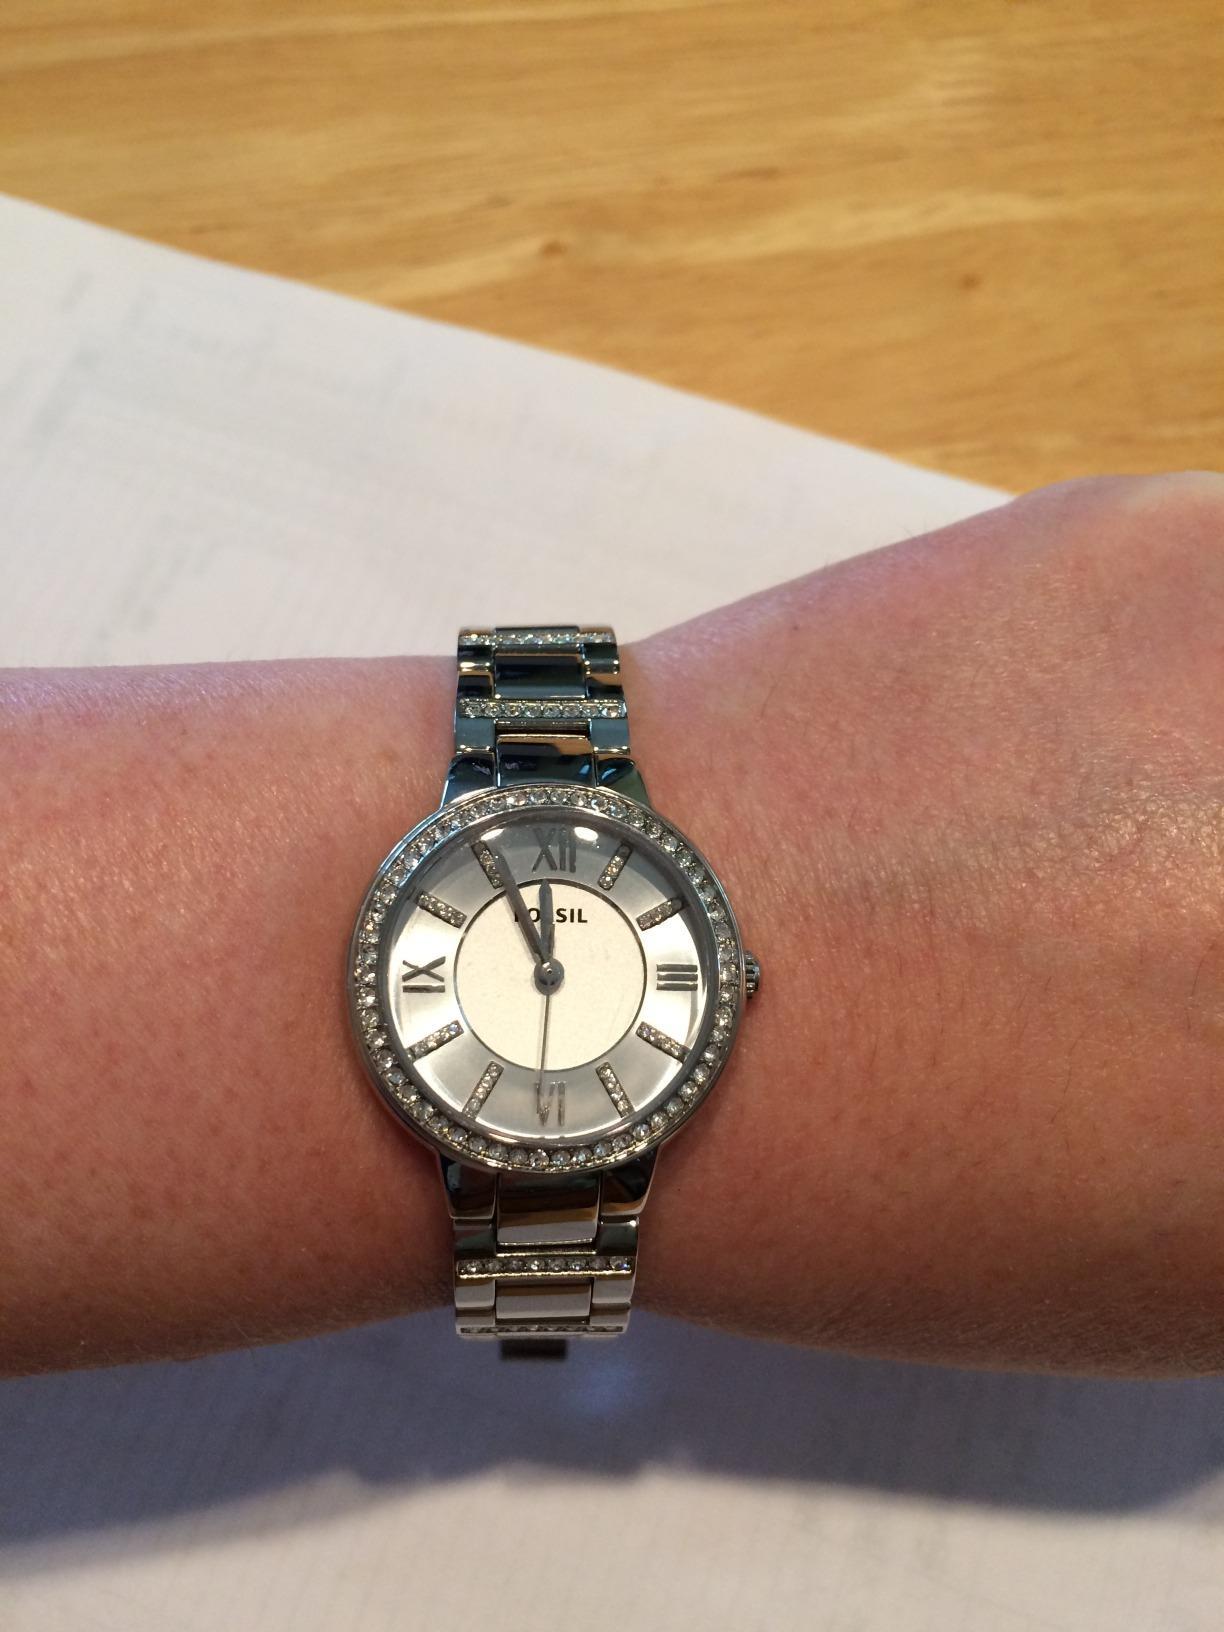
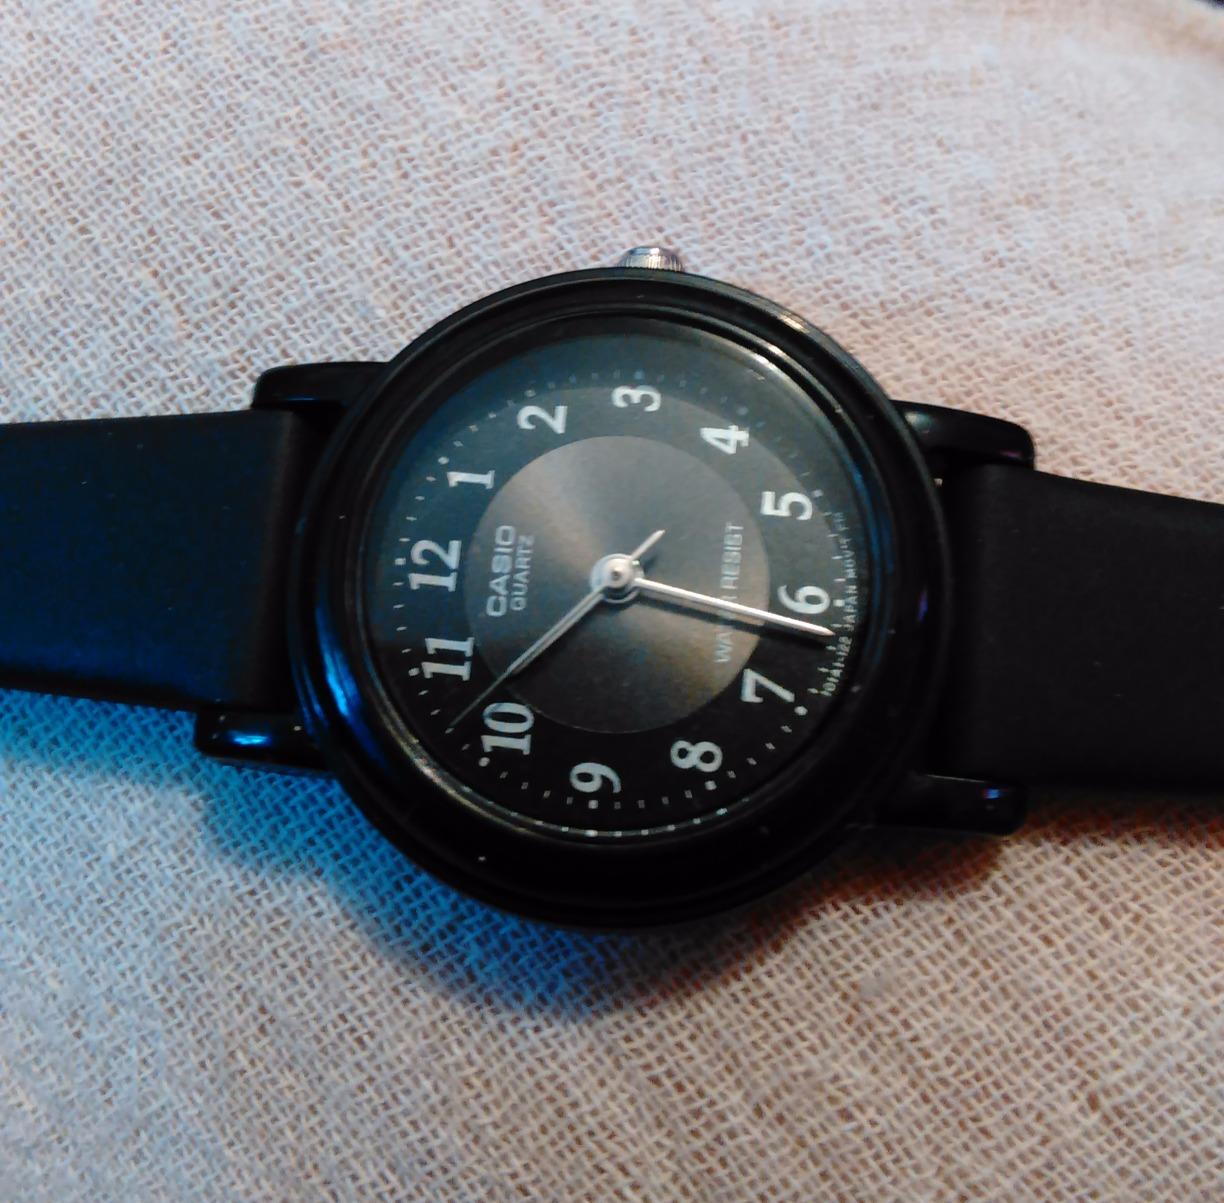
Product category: accessories_watch
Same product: no